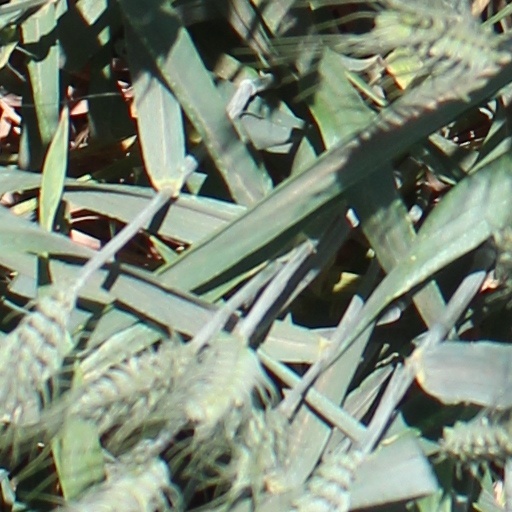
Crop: wheat